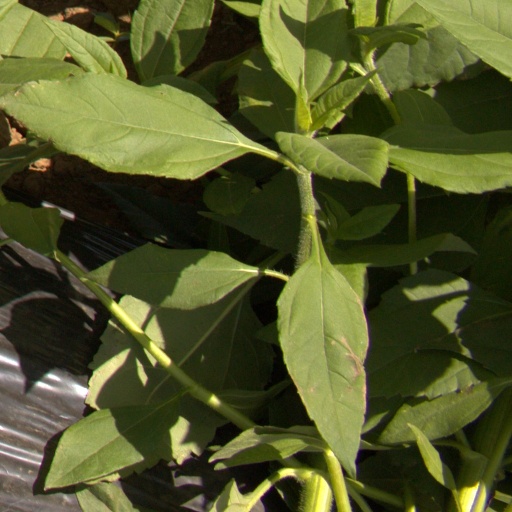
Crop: Jerusalem artichoke